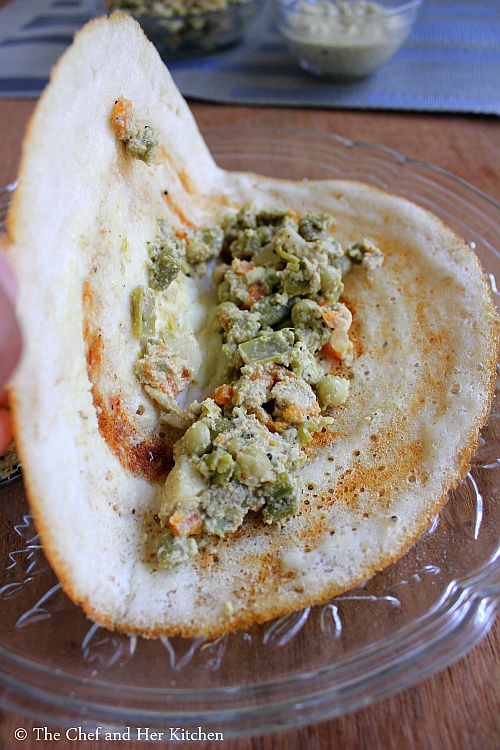
Dish: masala_dosa